Mediumship

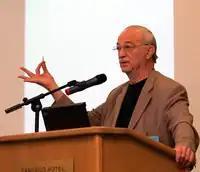
Joe Nickell, a notable skeptic of mediumship. According to Nickell, modern mediums use mentalist techniques such as cold reading.

The VERITAS Research Program of the Laboratory for Advances in Consciousness and Health in the Department of Psychology at the University of Arizona, run by the parapsychologist Gary Schwartz, was created primarily to test the hypothesis that the consciousness (or identity) of a person survives physical death. Schwartz claimed his experiments were indicative of survival, but do not yet provide conclusive proof. The experiments described by Schwartz have received criticism from the scientific community for being inadequately designed and using poor controls.